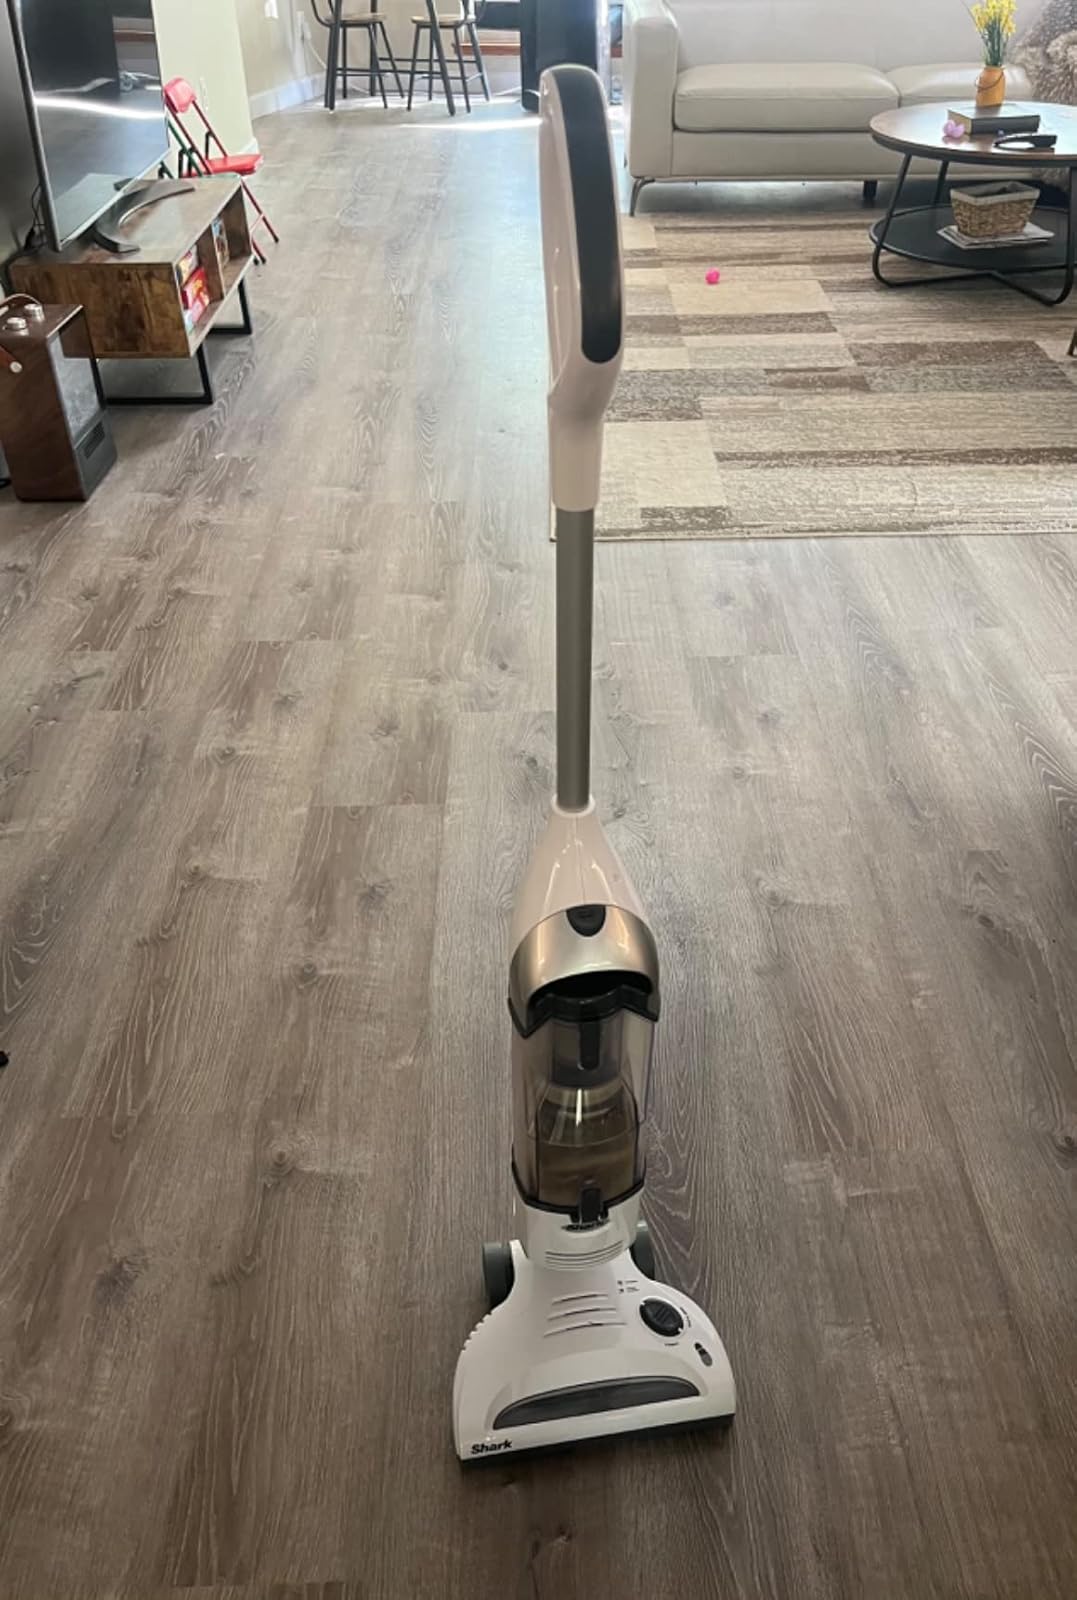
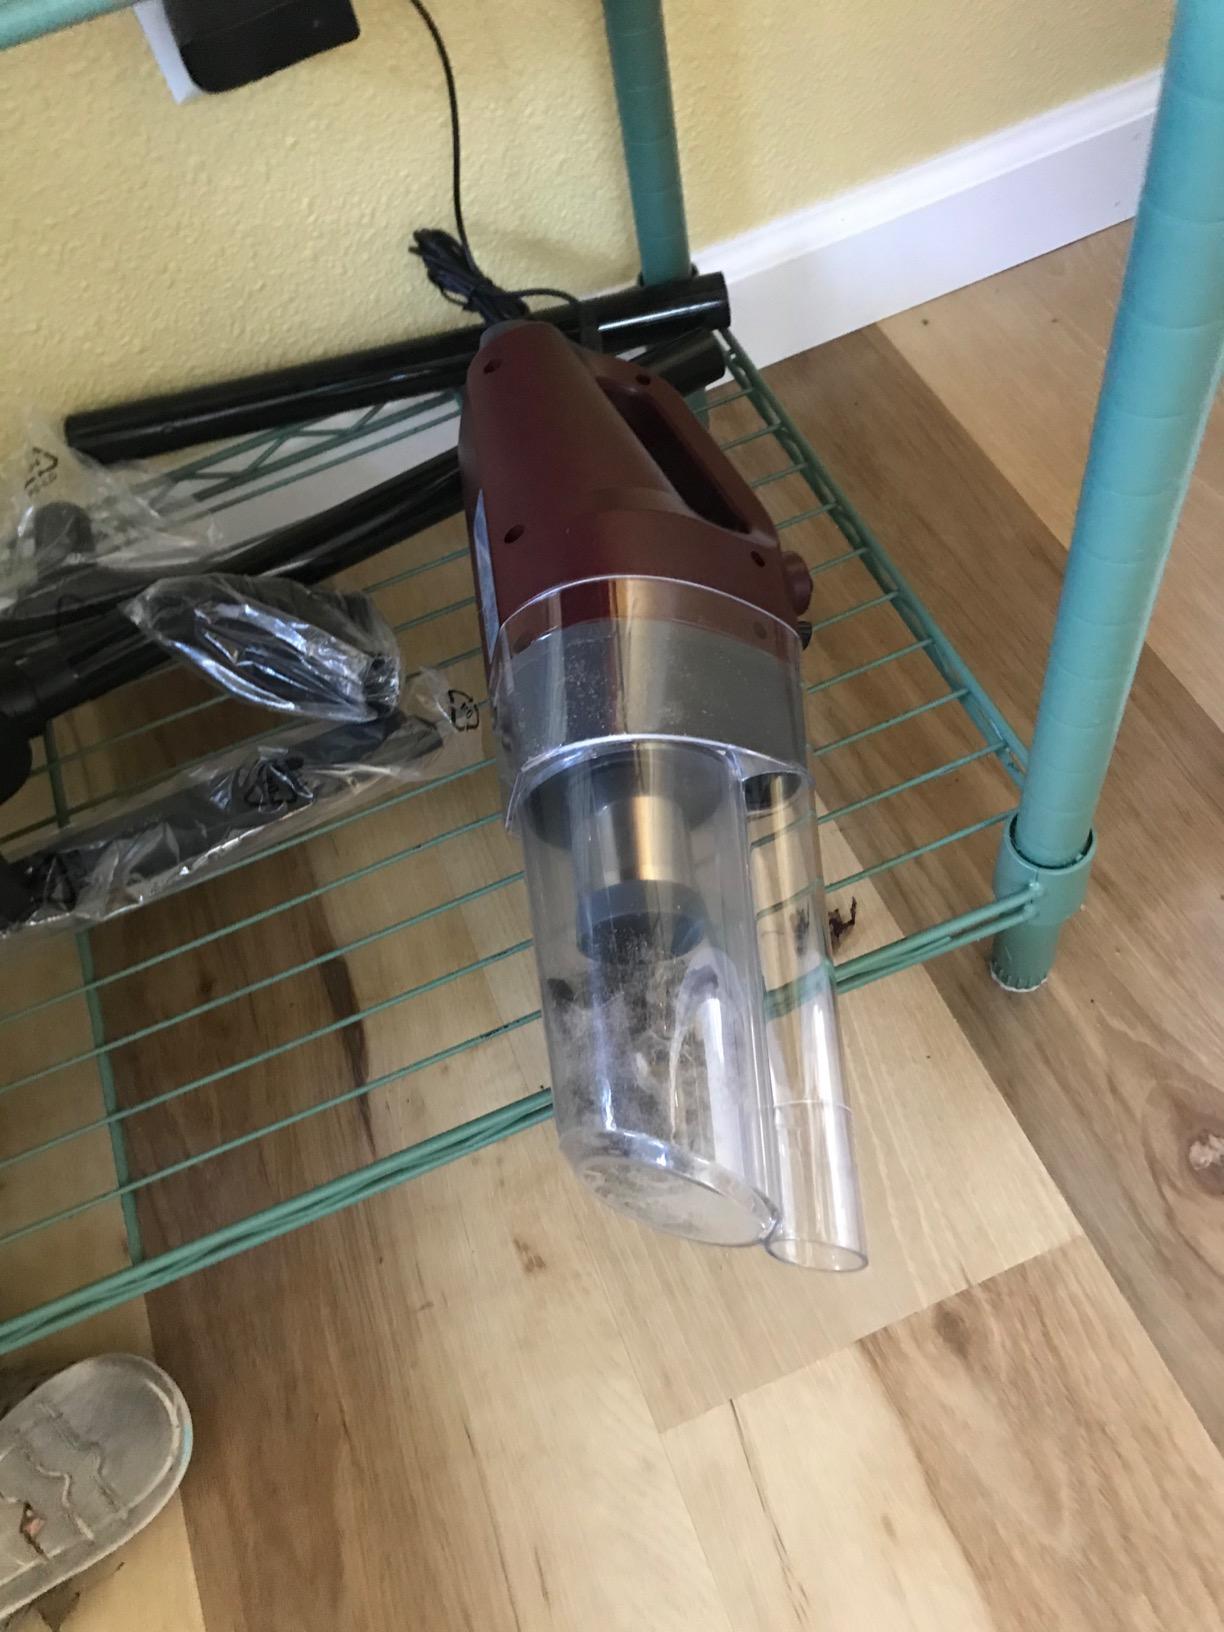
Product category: items_vacuum
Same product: no